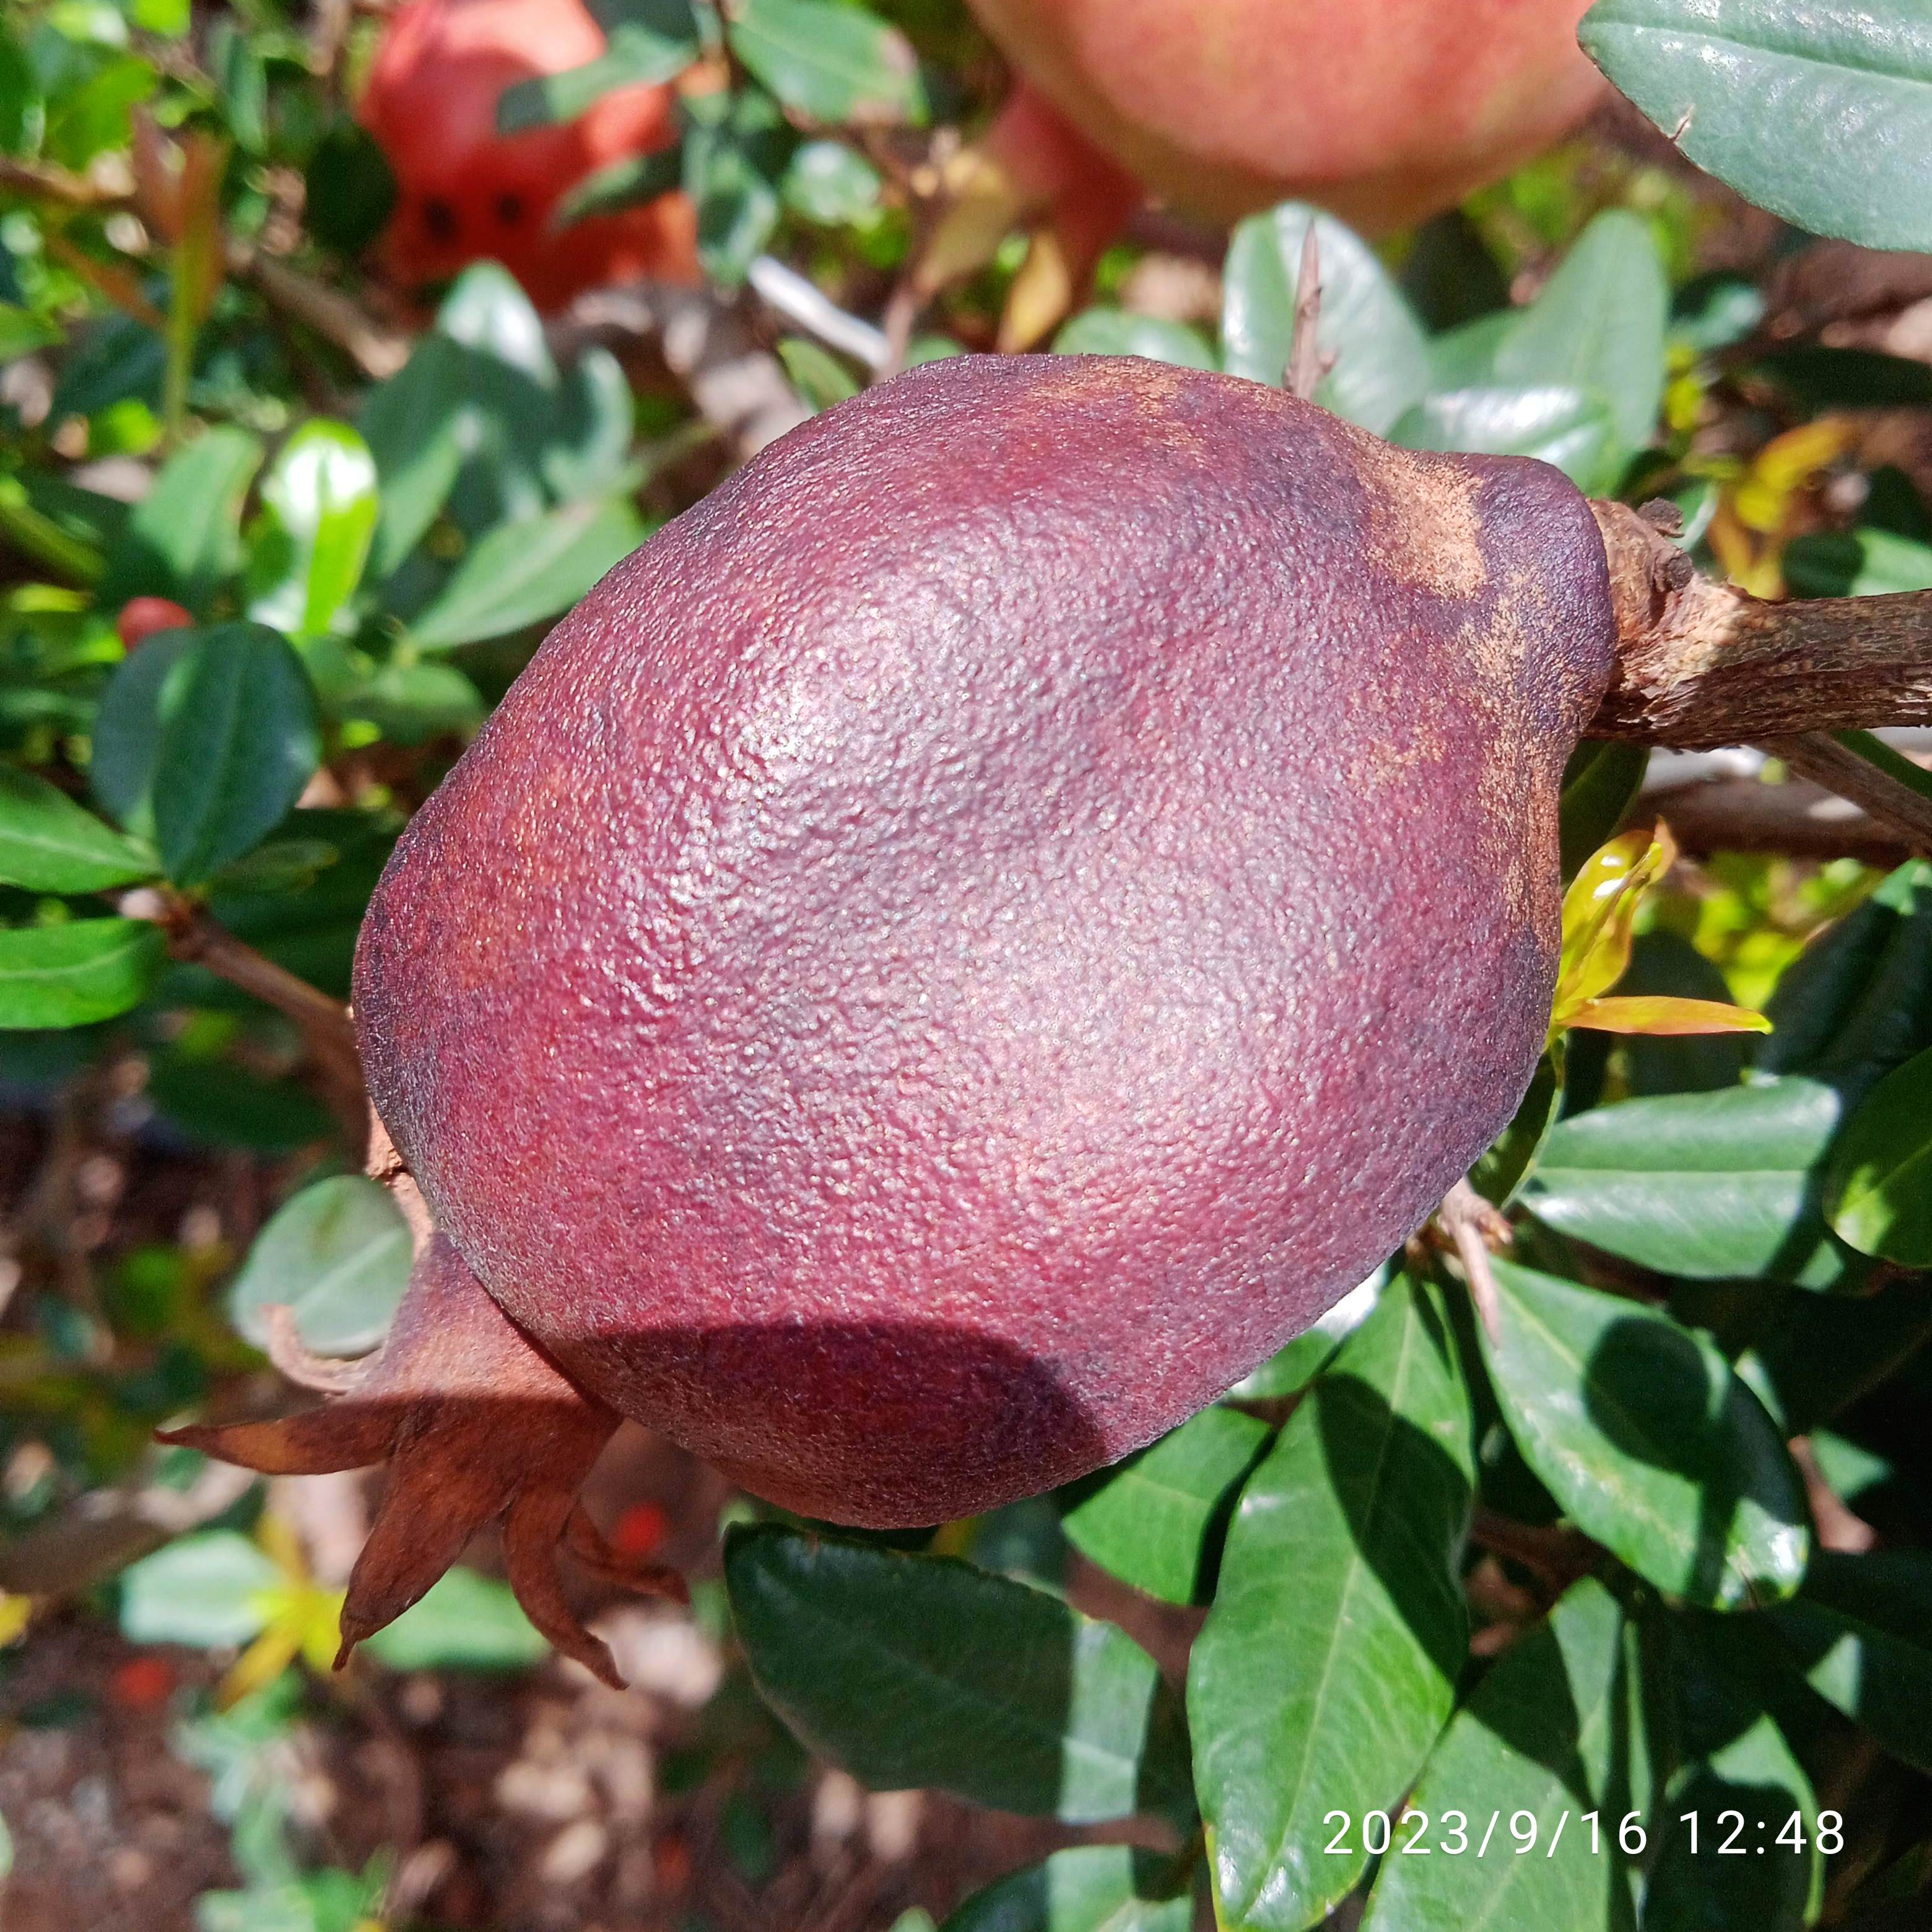
Label: Alternaria